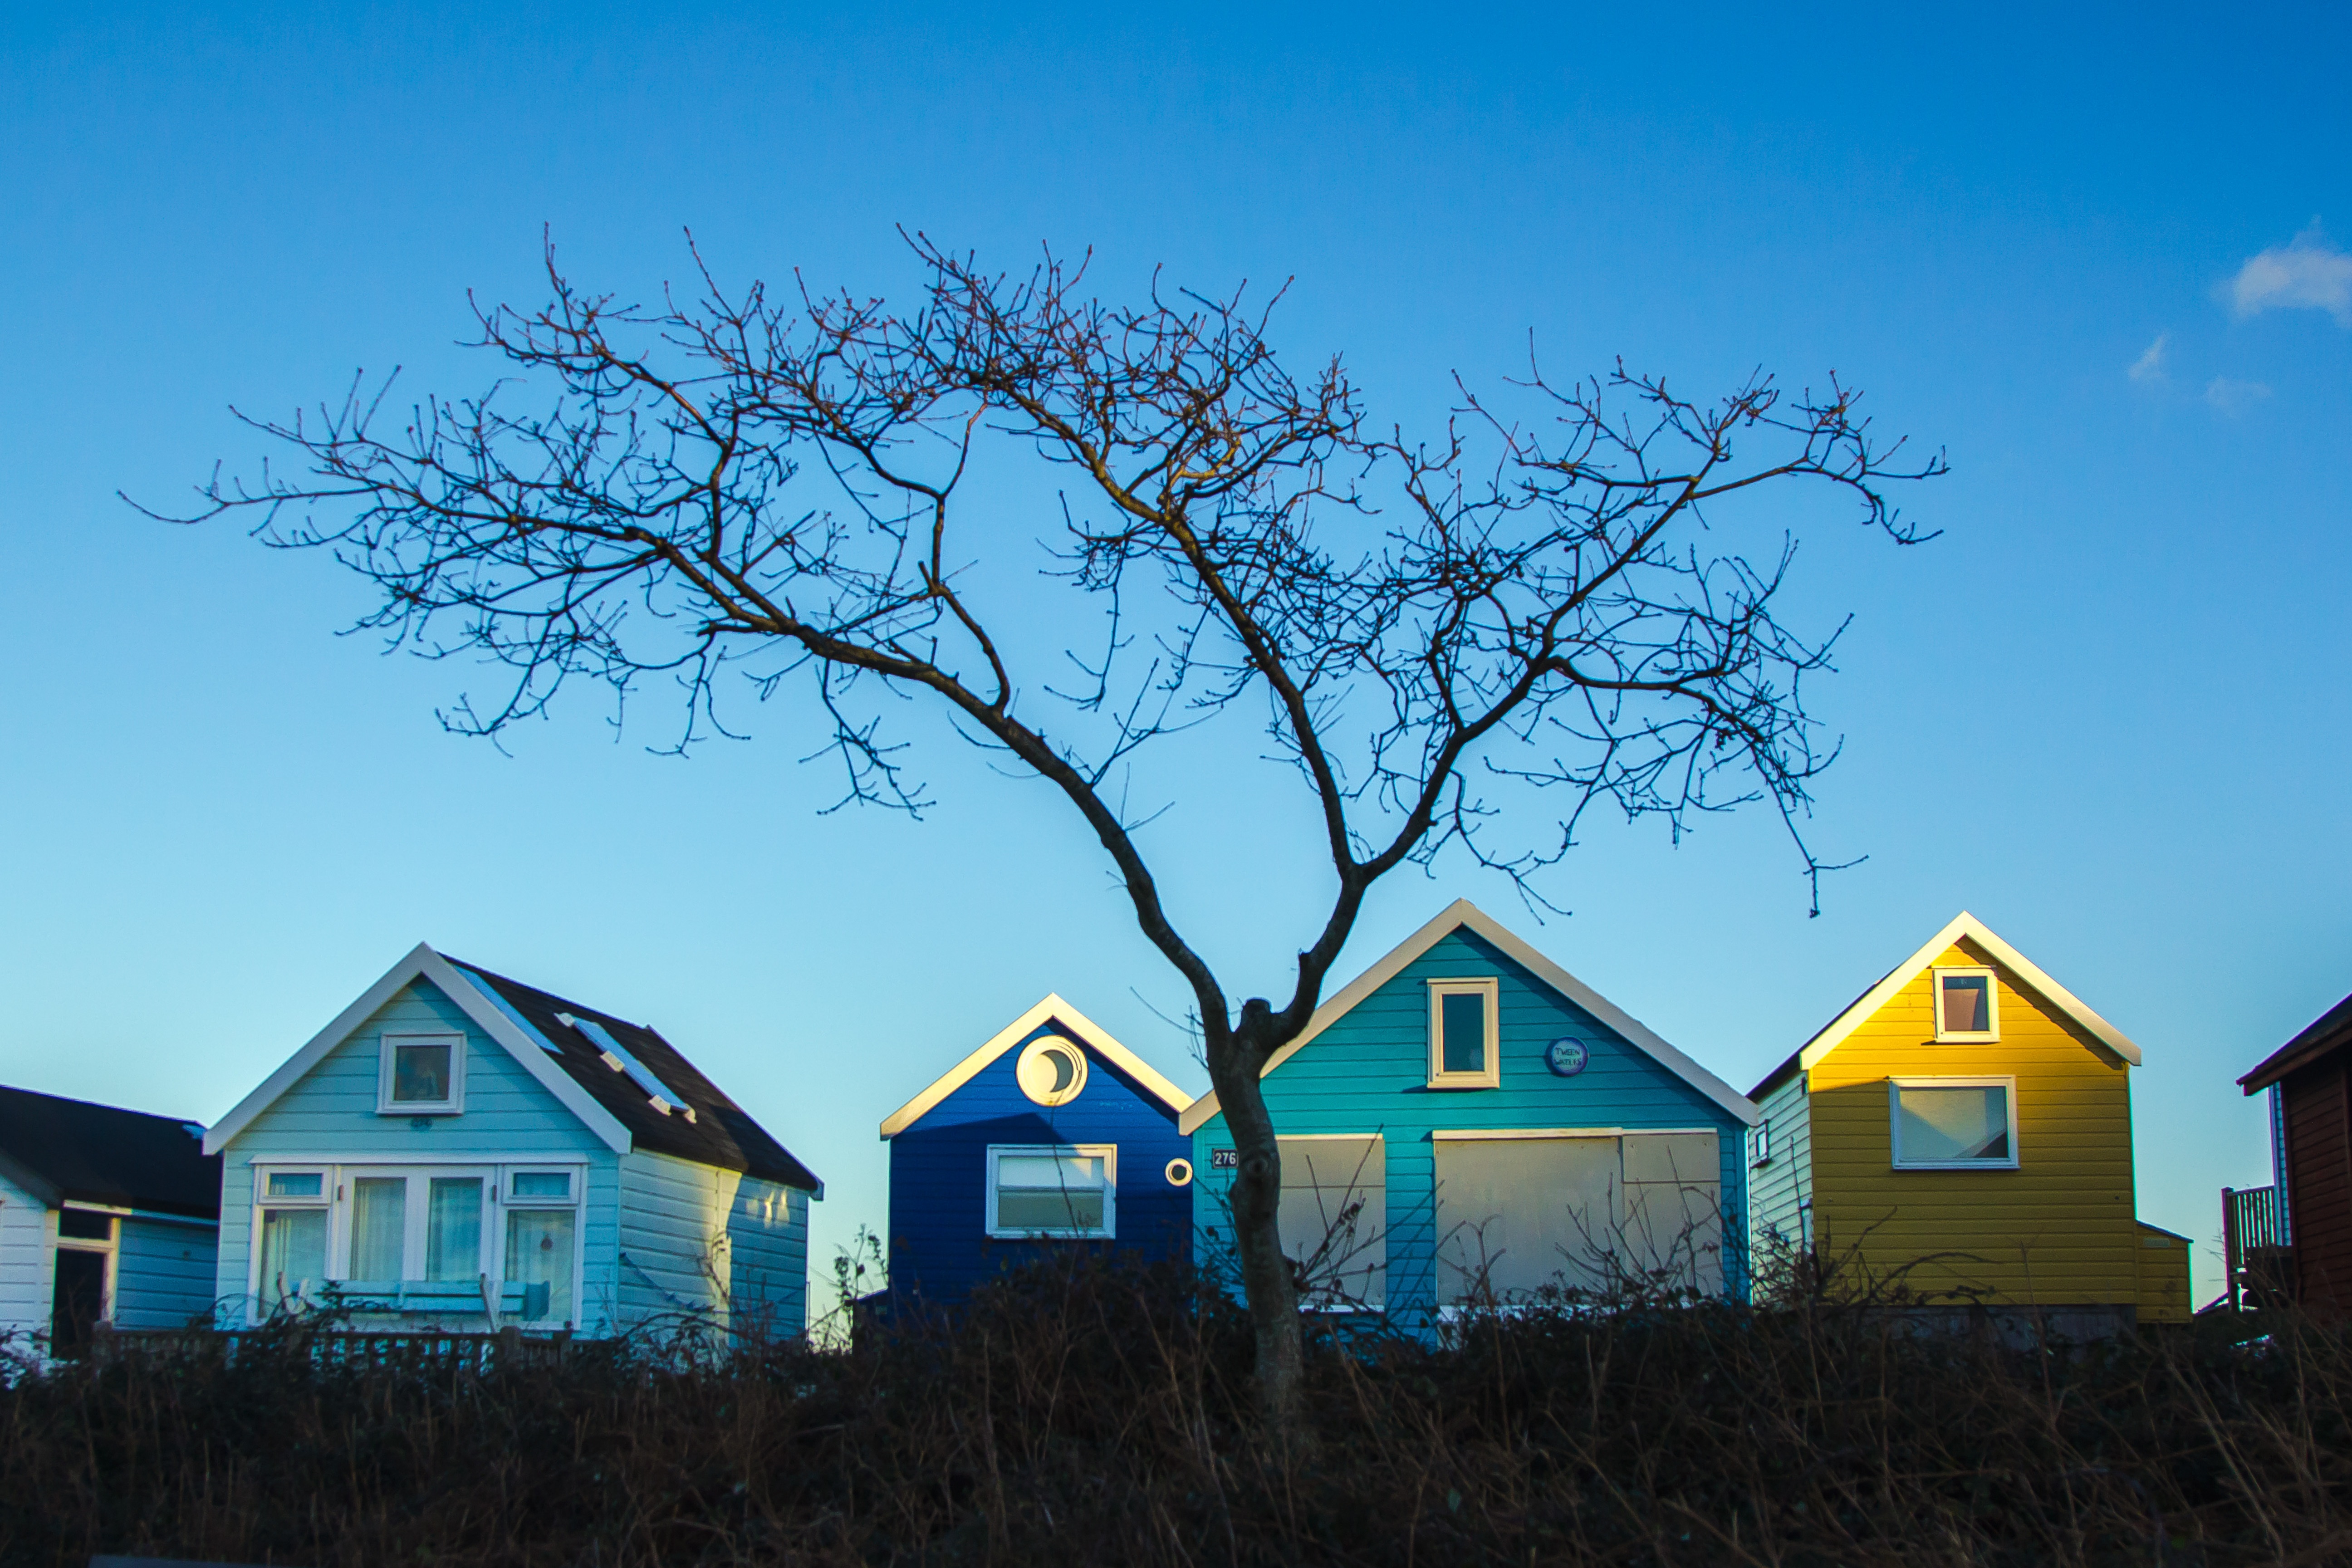
tree, sky, house, flower, home, suburb, evening, seascape, holiday, facade, blue, in the evening, cabins, estate, rural area, residential area, woody plant